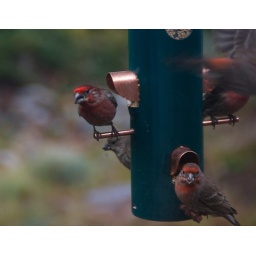
colorful birds in my yard